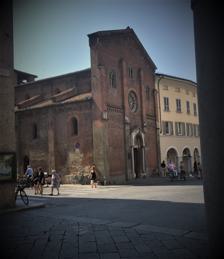
Building: San Donnino, Piacenza
Country: Italy
Year built: 1236
Church of San Donnino - Piacenza - Emilia Romagna - Italy Not to be confused with San Donnino, Pisa . San Donnino or San Donnino Martire is a Romanesque style Catholic church located at the intersection of Largo Cesare Battisti and Vicolo San Donnino in the historic center of Piacenza , Region of Emilia Romagna , Italy . Little is known of San Donnino (St Domninus), to whom the church is dedicated, as are other churches elsewhere, including Pisa . A St Domninus appears in early Church sources and some identify him with St Domninus of Fidenza , to whom Fidenza Cathedral is also dedicated. For some the Piacenza Domninus was a deacon of Piacenza in the early Christian period. History A church was built on the site by the 12th century, but rebuilt in 1236 by Cardinal Jacopo da Pecoraria , Bishop of Palestrina (1231–1244), who in his youth had been a cleric attached to the church. The original structure dating from this time follows a decidedly Romanesque basilica plan with three naves closed by semi-circular apses. The interior and the façade were remodeled throughout the centuries. After an unexpected collapse of the nave in 1951, the latest restoration removed many of the additions accumulated over the centuries. The choir and the sanctuary had been frescoed with quadratura by Francesco and Giovanni Battista Natali , with figures by Bartolomeo Rusca . The church houses the adoration of the Blessed Sacrament and holds a bronze crucifix by Giorgio Groppi donated by the baker's guild in town. It also held near the sacristy a canvas of St Anne, St Joseph, and other Saints by Bartolomeo Baderna . The facade had been originally been frescoed in the renaissance period. An congregation of religious women is affiliated with the parish church. References